Monoi oil

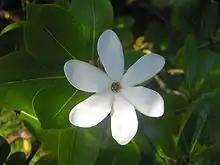
The Tiaré flower.

The tiare flower (Gardenia taitensis), from the family Rubiaceae, is Tahiti's national flower. The small white, star-shaped flower grows on high bushes throughout French Polynesia, which features soil of coral origin, and blossoms all year long. Other names for this flower include Tiare Tahiti and Tiare Maohi.